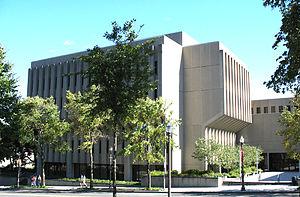
Québec /ke.bɛk/ est la capitale nationale du Québec, une des provinces du Canada. Située au cœur de la région administrative de la Capitale-Nationale, elle est le siège de nombreuses institutions dont le Parlement du Québec. En date de juillet 2016, la ville de Québec compte 531 902 habitants et sa communauté métropolitaine regroupe une population de 800 296 habitants.
L'architecture québécoise se caractérise par la juxtaposition de l’ancien et du nouveau. Le paysage architectural du Québec est unique par sa grande variété de styles, l’héritage de deux colonisations successives, d’abord française ensuite anglaise, et de l’influence américaine venant du sud.